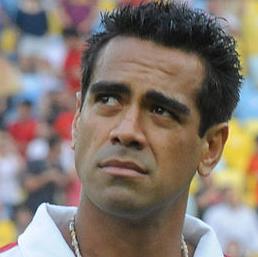
Age: 29